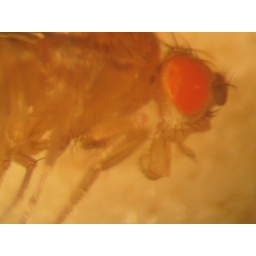
homozygous for chromosome 2-3 translocations, marked with scarlet and pink peach, which results in orange eye phenotype